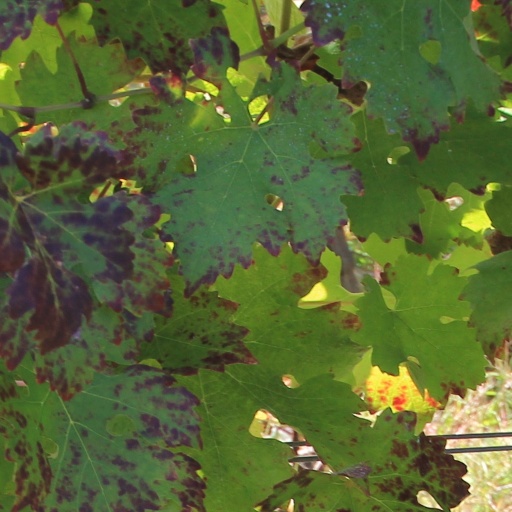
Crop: grape